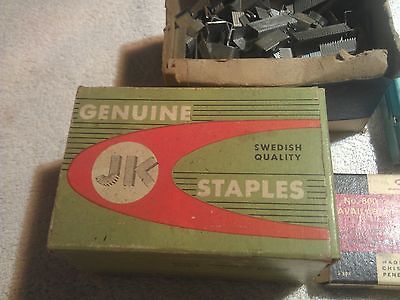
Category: stapler